List of Reborn! antagonists

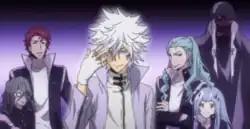
Byakuran with the Real 6 Funeral Wreaths excluding Ghost (from left to right): Deisy, Zakuro, Byakuran, Kikyo, Bluebell, and Torikabuto.

The are Byakuran's six strongest subordinates, and are thus in possession of the Mare Rings, the Millefiore's top class rings that are said to be on par with the power of the Vongola Rings, and are a corner of the Trinisette policy. At first, it was thought that Shoichi Irie, Gamma, Genkishi, Glo Xinia, and Rasiel were part of the six as they supposedly possessed Mare Rings, but Byakuran reveals that the rings that they possess are fake; he hid the true identities of the real Funeral Wreaths as he suspected Shoichi's betrayal. The known members are , the rough-looking Storm Funeral Wreath, his Carnage Box transforms him into part T-Rex; , (voiced by Kazuki Kato in the anime) the ruthless Cloud Funeral Wreath and leader of the real Funeral Wreaths; his Carnage Box transforms him into part-Spinosaurus; , the Millefiore's immortal sun guardian who possesses facial scars and is apparently obsessed with slaughter, his Carnage Box transforms him into part-lizard; , a young girl who is the Rain Funeral Wreath and is able to dissolve into water, her Carnage Box transforms her into part-Shonisaurus; , the Mist Funeral Wreath and a colossal figure who utilizes multiple flame elements and illusions in battle, his Carnage Box transforms him into a disgusting merge of human and moth; and , the Lightning Funeral Wreath who is in fact a parallel double of Byakuran himself, able to absorb flames from nearby sources due to his unique composition. All of the members (excluding Ghost) shown so far have displayed a number of shared traits: they use box weapons containing prehistoric beings such as dinosaurs as opposed to regular animals, they have their box weapons embedded in their bodies to maximize their fighting ability, and they use their Dying Will flames as projectiles in combat when their box weapons are dormant. An interesting point about Bluebell and Zakuro is that their hair colour matches their flame colour.